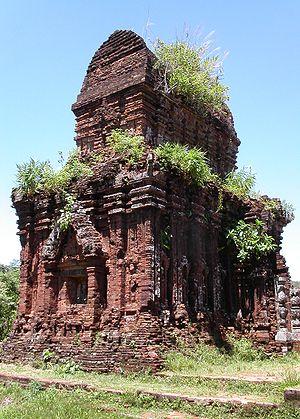
Les premières œuvres qui nous sont parvenues de l'art du Champa, royaume d'Indochine qui couvrait le Moyen et le Sud-Annam et la partie nord de la Cochinchine, semblent pouvoir être datées du règne de Prakâsàdharma dans la seconde moitié du VIIᵉ siècle.
Le sanctuaire de Mỹ Sơn est un ensemble de temples chams dont les racines spirituelles le rattachent à l'hindouisme. Le Sanctuaire est constitué à la fois de temples dynastiques et de temples dédiés à Shiva construits à la fin du IVᵉ siècle jusqu'au XIIIᵉ siècle. Ce site fut pendant une longue période, la capitale religieuse et politique du Royaume de Champâ.
Cet article recense les sites concernés par l'observatoire mondial des monuments en 1998.